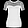
Label: Shirt